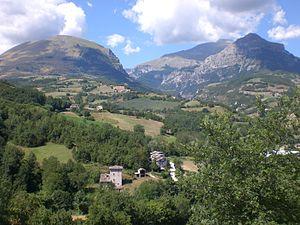
Le pecorino est un cépage blanc italien qui pousse dans les régions des Marches, des Abruzzes, de la Toscane, de l'Ombrie et du Latium en Italie. Les ampélographes pensent que le raisin est probablement originaire des Marches, où le sol destiné à cette culture augmente chaque année. Ce cépage est utilisé pour produire les vins DOCG, comme l'Offida Pecorino DOCG, et les vins DOC, comme le Falerio dei Colli Ascolani, le Colli Maceratesi et le Falerio dei Colli Ascolani.